Taupō Central

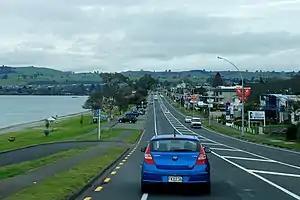

Taupō Central is the central suburb and business district of Taupō in the Waikato region of New Zealand's North Island.